Michael VII Doukas

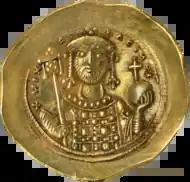

Michael VII was born 1050 in Constantinople, the eldest son of Constantine X Doukas and Eudokia Makrembolitissa. He was probably associated with the throne by the end of 1060, together with or shortly before his newly born brother Konstantios Doukas. When Constantine X died on 23 May 1067, Michael VII was already 17 years old and should have been able to rule by himself. He exhibited little interest in politics, however, and his mother Eudokia and uncle John Doukas governed the empire as effective regents.